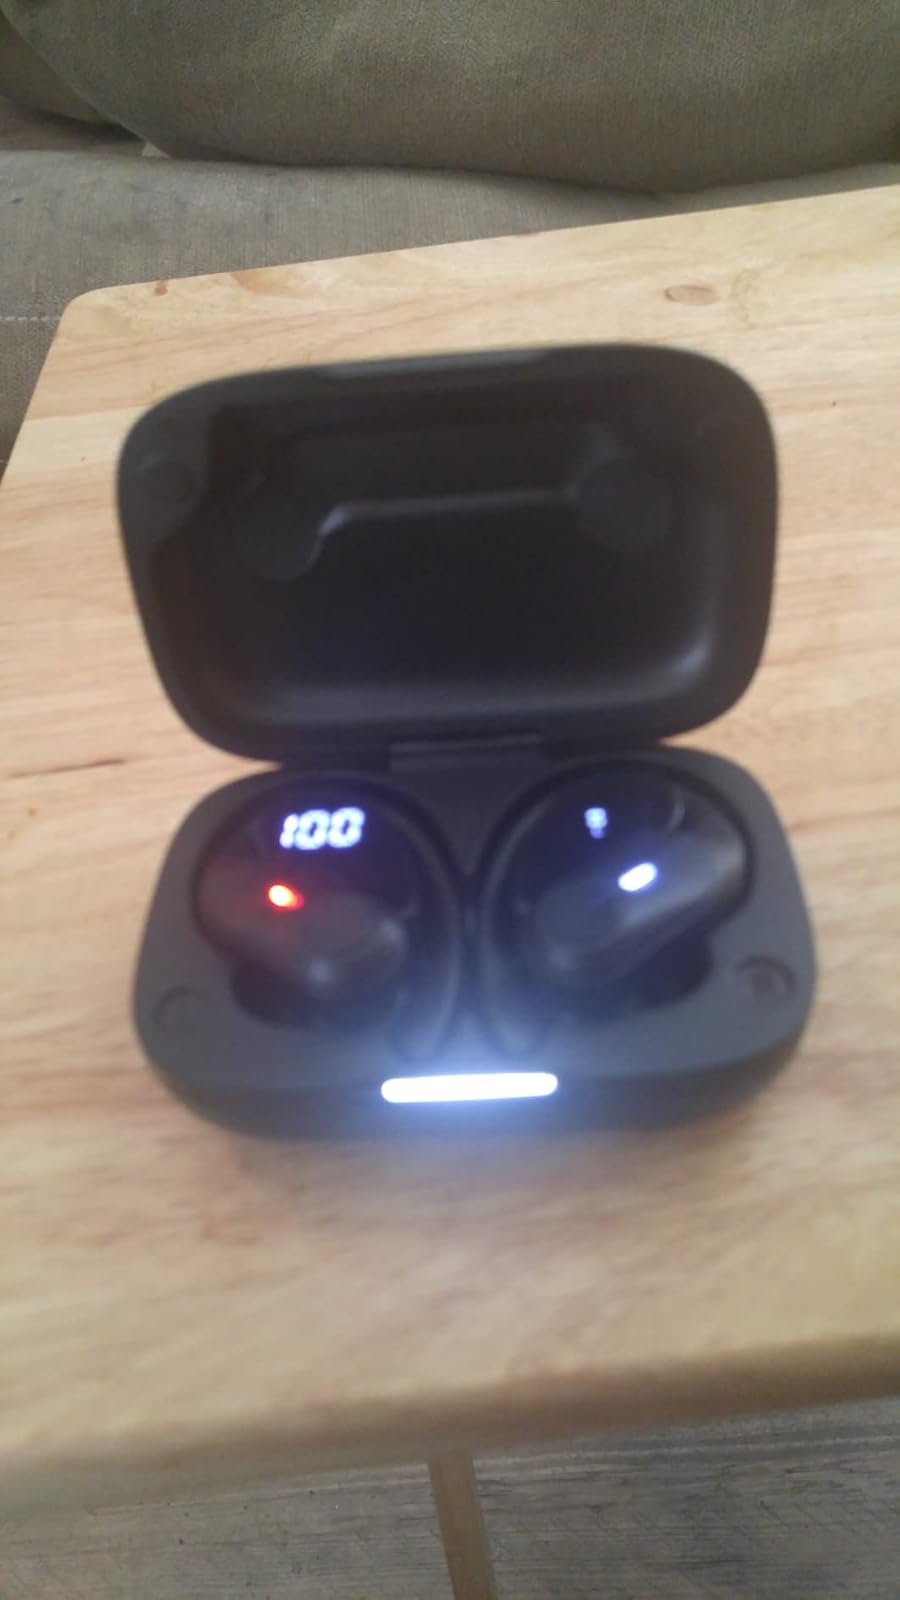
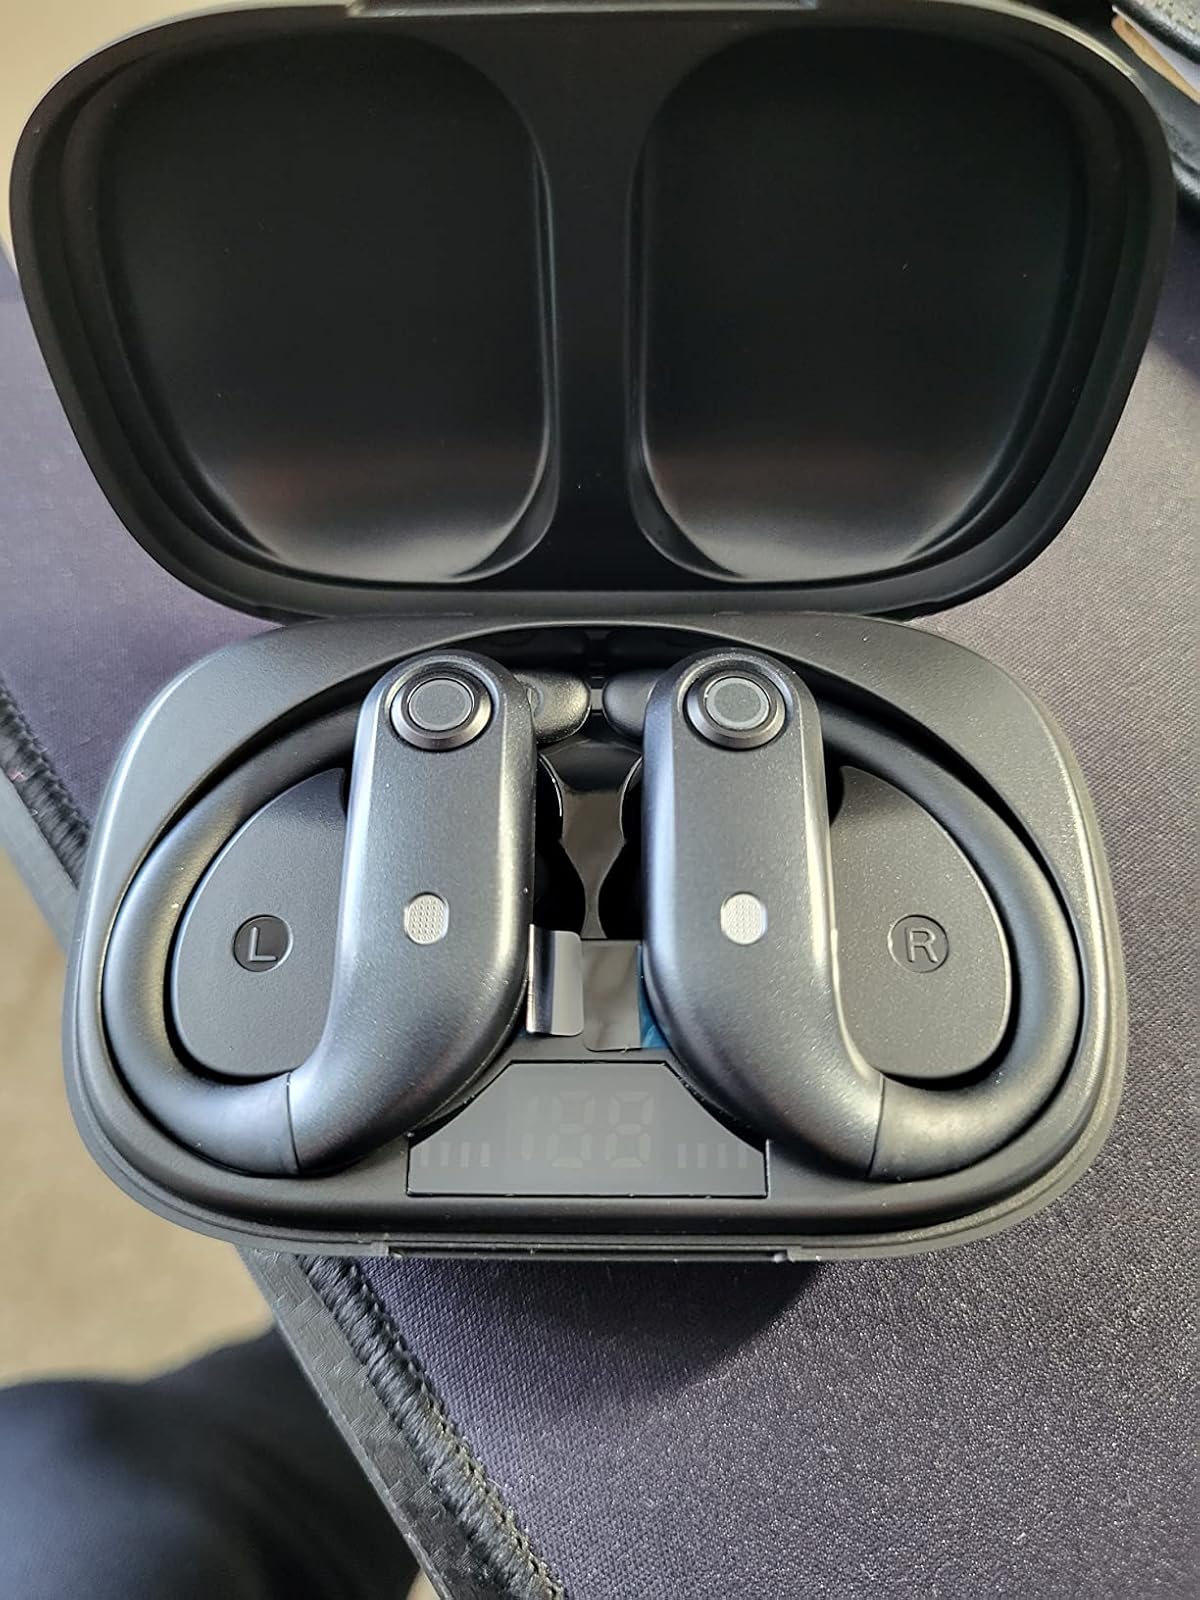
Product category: earbuds
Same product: yes